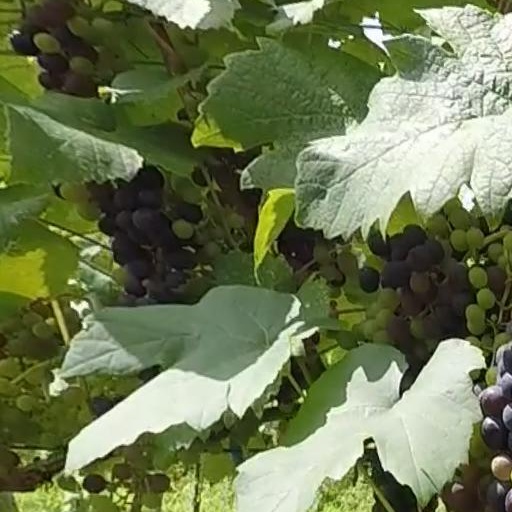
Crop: grape